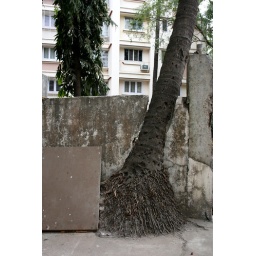
built a wall around a tree